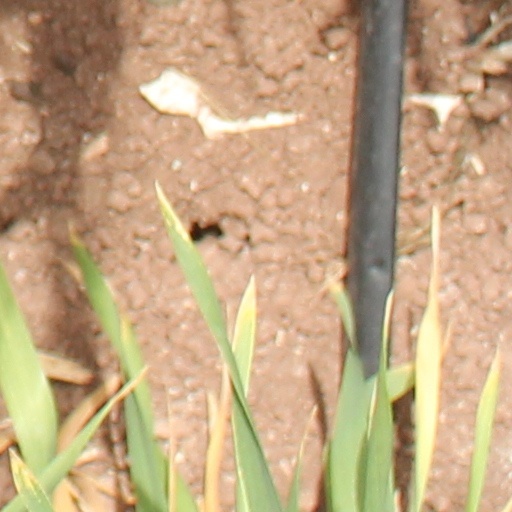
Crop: wheat